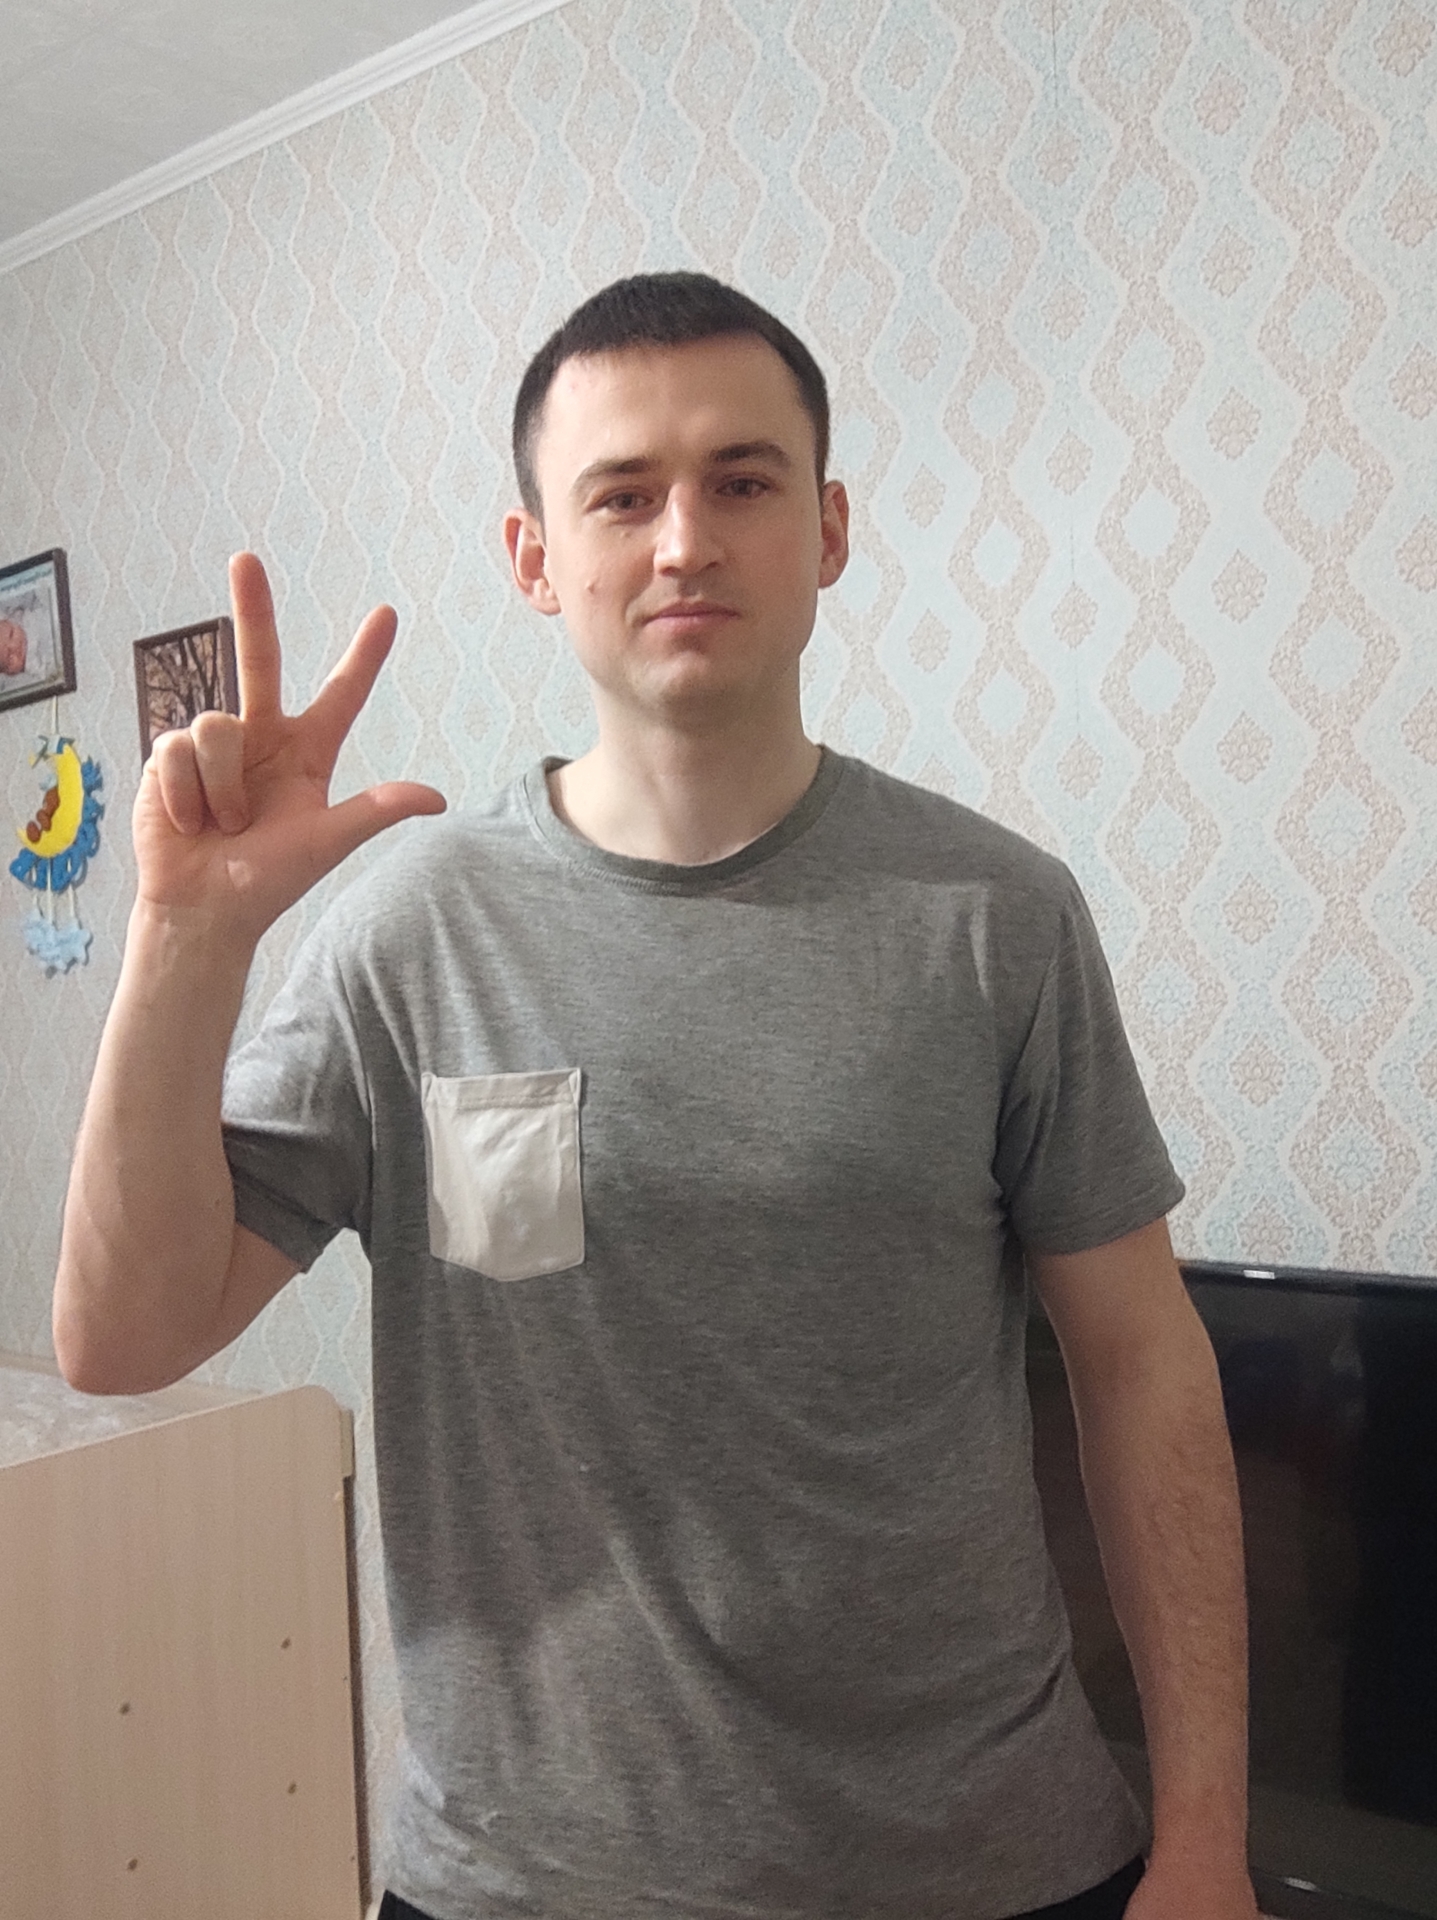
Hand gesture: three2